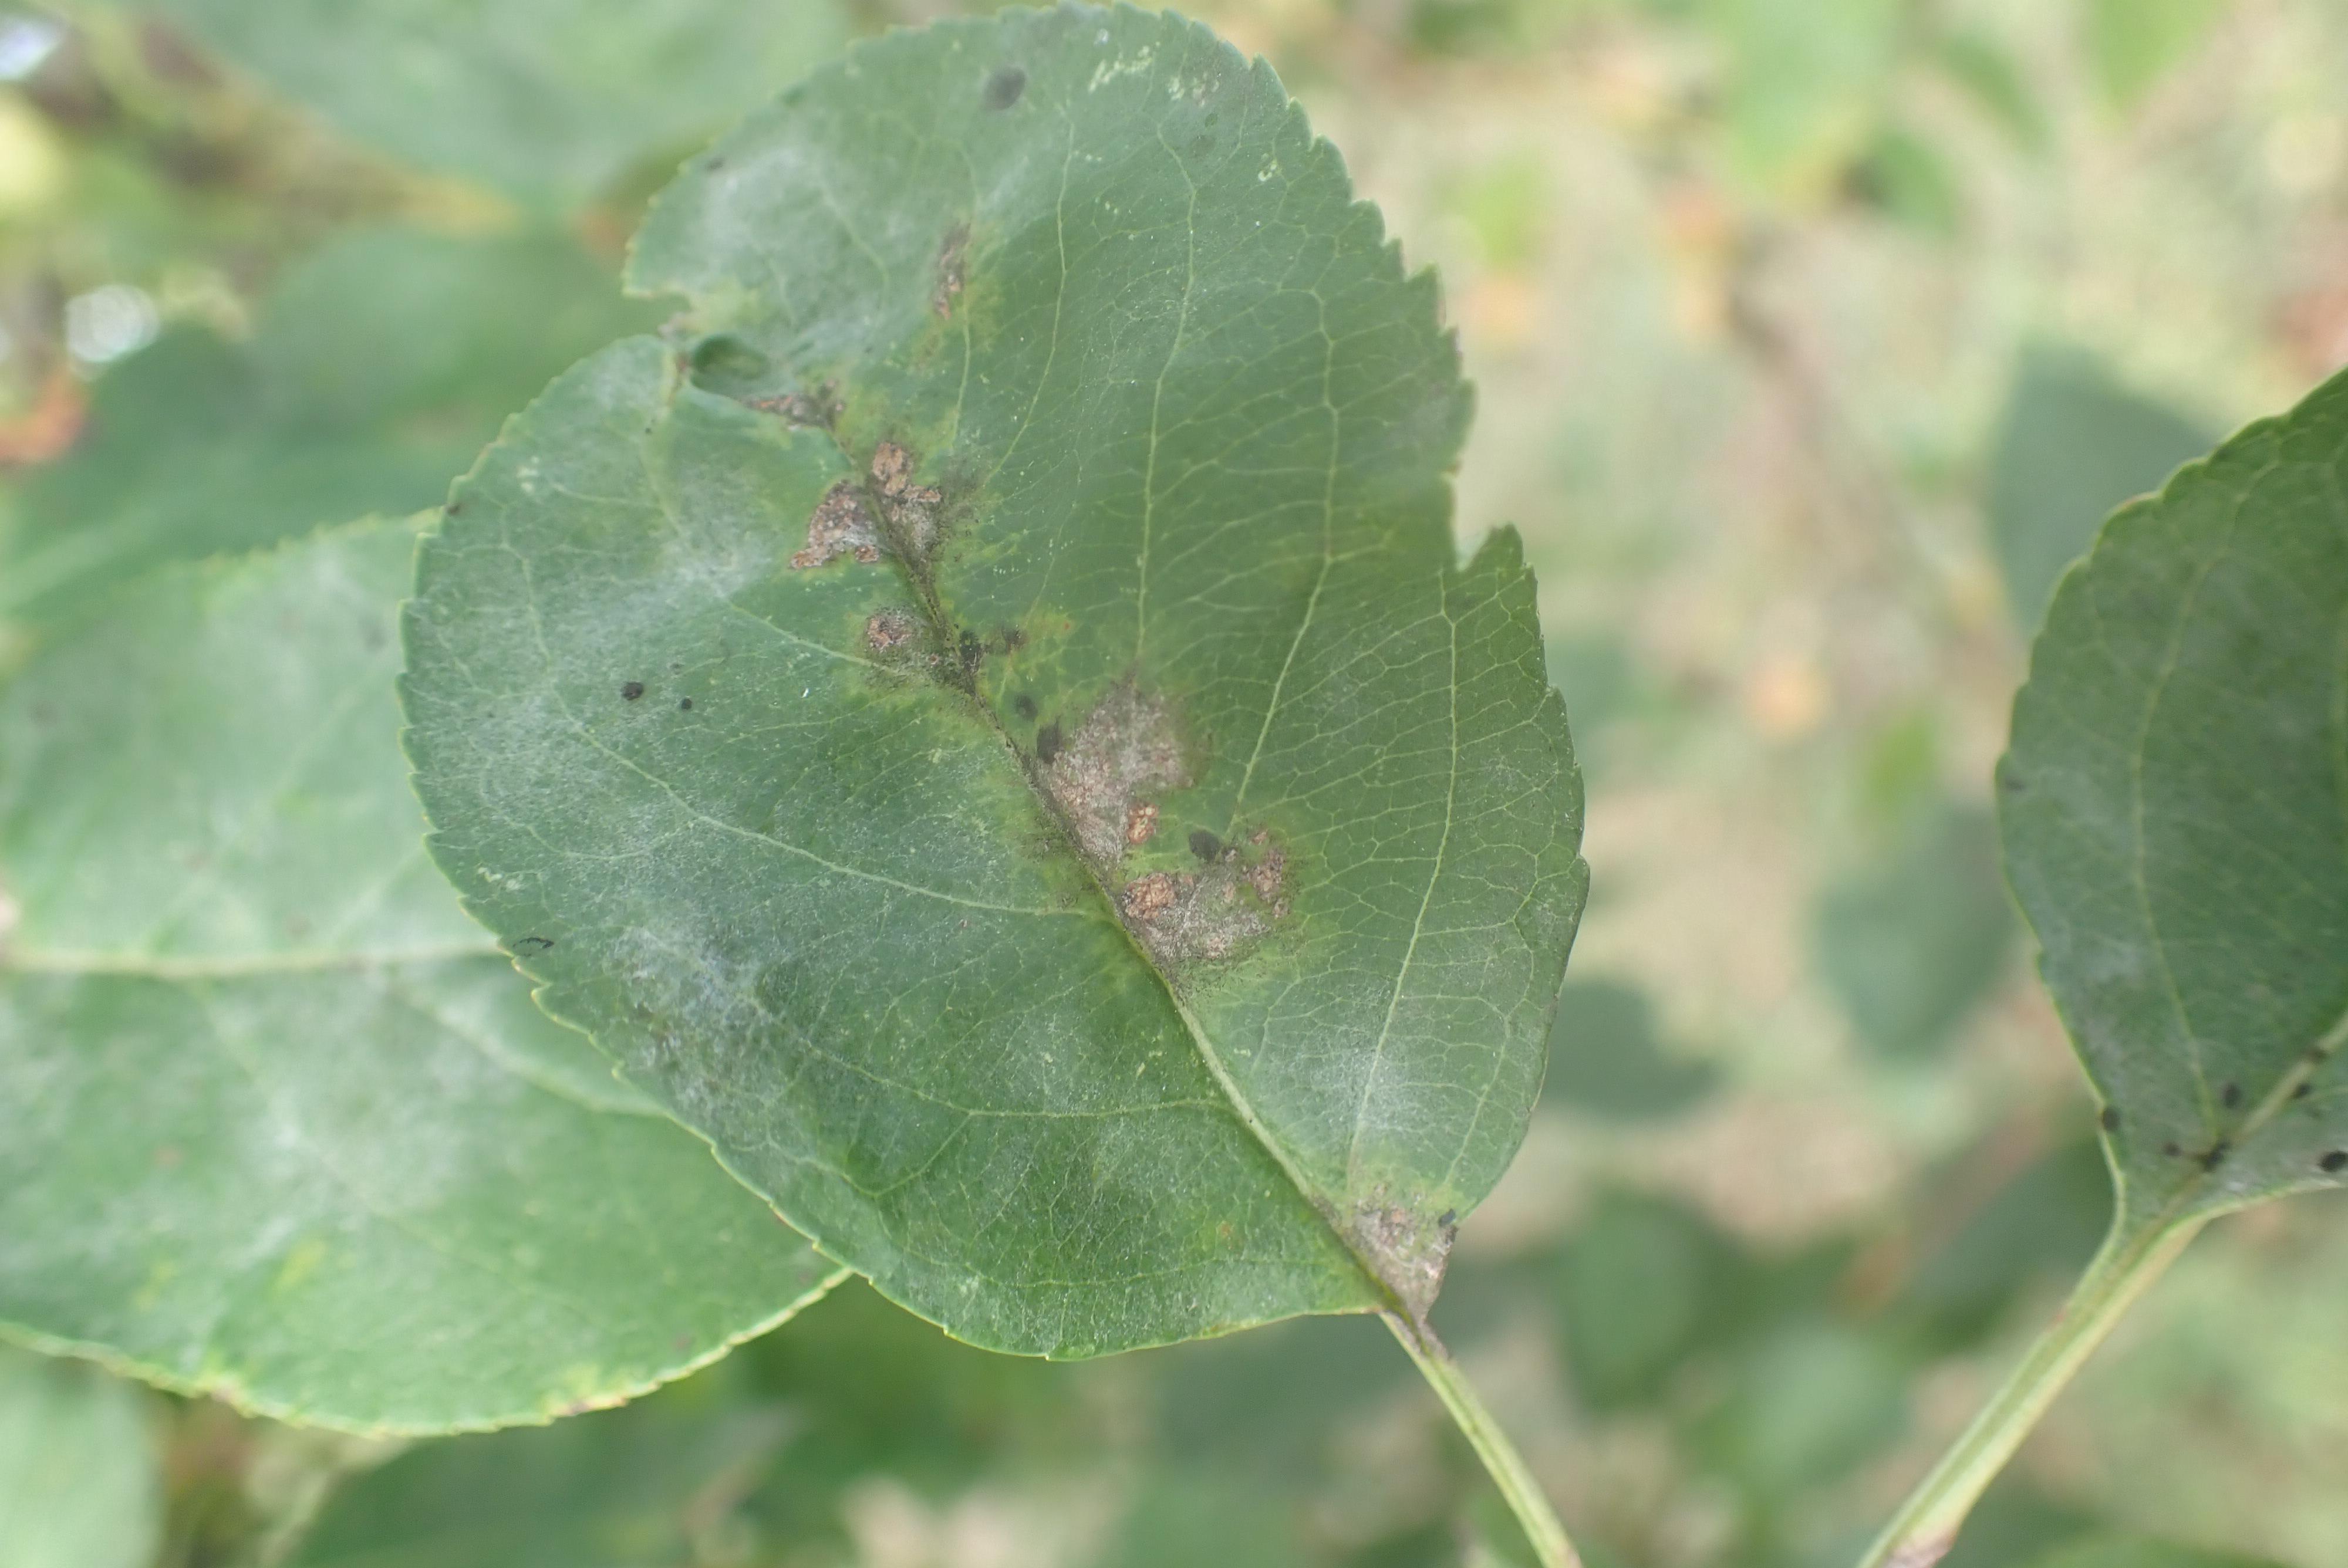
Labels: complex